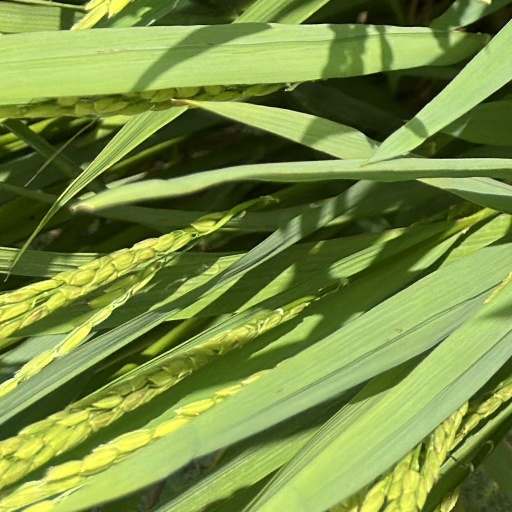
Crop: rice